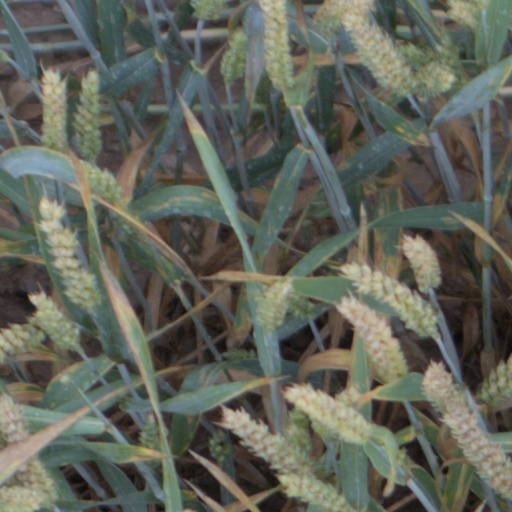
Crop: wheat